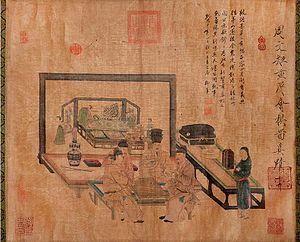
Le go est un jeu de société originaire de Chine. Il oppose deux adversaires qui placent à tour de rôle des pierres, respectivement noires et blanches, sur les intersections d'un tablier quadrillé appelé goban. Le but est de contrôler le plan de jeu en y construisant des « territoires ». Les pierres encerclées deviennent des « prisonniers », le gagnant étant le joueur ayant totalisé le plus de territoires et de prisonniers.